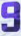
Number: 9